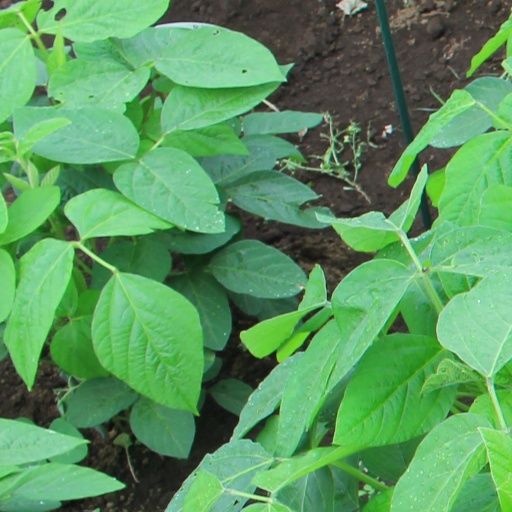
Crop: soybean